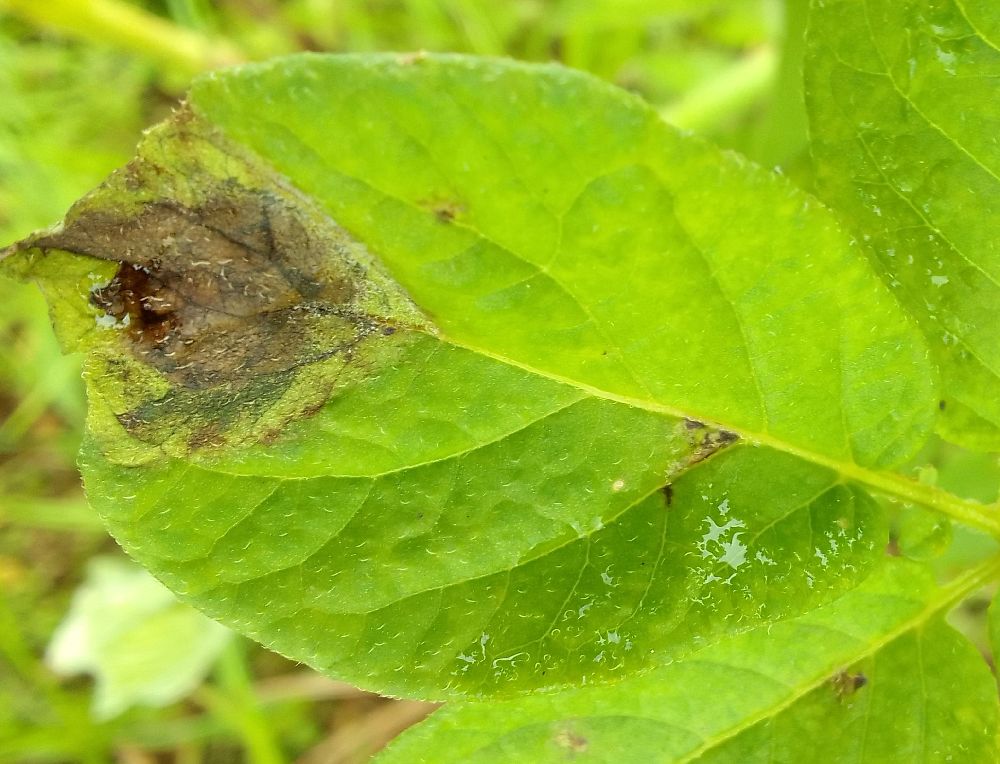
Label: Late blight